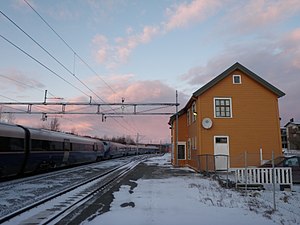
Melhus Station (1864-1993)
Melhus Station er en tidligere jernbanestation på Dovrebanen, der ligger i byområdet Melhus i Norge.